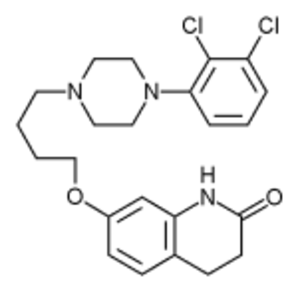
L'aripiprazole est un antipsychotique atypique. Il est indiqué dans le traitement de la schizophrénie ainsi que dans le traitement de la manie aiguë et des épisodes mixtes associés aux troubles bipolaires.